Shadows on the Range

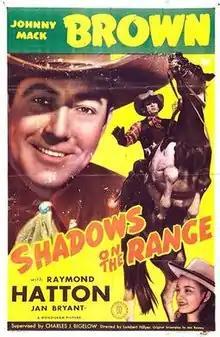
Theatrical release poster

Shadows on the Range is a 1946 American Western film directed by Lambert Hillyer and written by Adele Buffington. The film stars Johnny Mack Brown, Raymond Hatton, Jan Bryant, Jack Perrin, John Merton and Marshall Reed. The film was released on October 16, 1946, by Monogram Pictures.